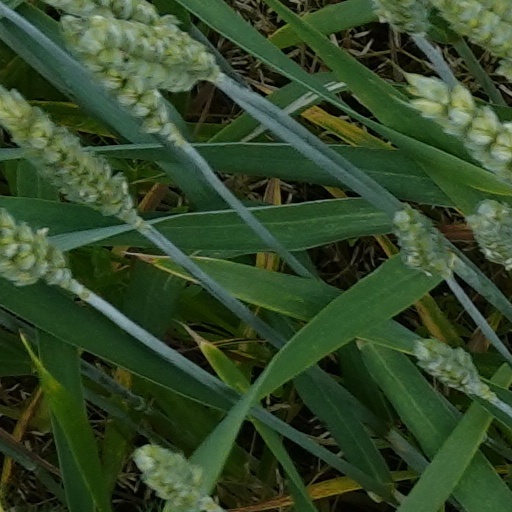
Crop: wheat